Pulmonary venoocclusive disease

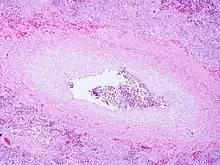
Pulmonary veno-occlusive disease-Intimal fibrosis with marked narrowing of lumen of a large pulmonary vein

Pulmonary veno-occlusive disease (PVOD) is a rare form of pulmonary hypertension caused by progressive blockage of the small veins in the lungs. The blockage leads to high blood pressures in the arteries of the lungs, which, in turn, leads to heart failure. The disease is progressive and fatal, with median survival of about 2 years from the time of diagnosis to death. The definitive therapy is lung transplantation.